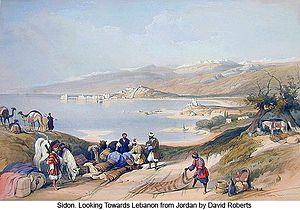
L'eyalet de Sidon est une province de l'Empire ottoman qui a existé, avec des interruptions, de 1614 à 1864. Ses capitales successives ont été Safed, Sidon, Akka et Beyrouth. Son territoire est aujourd'hui partagé entre le Liban, Israël et les territoires palestiniens.